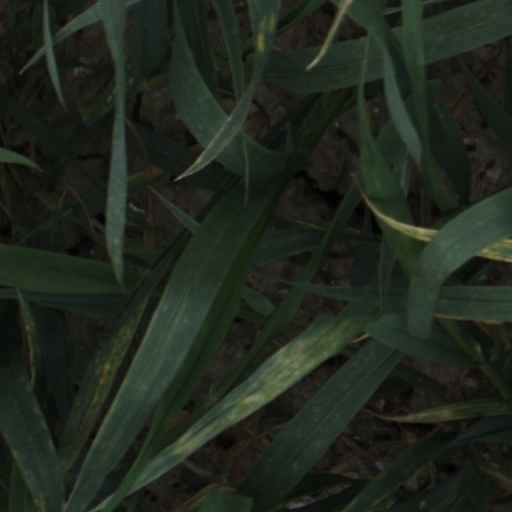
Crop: wheat